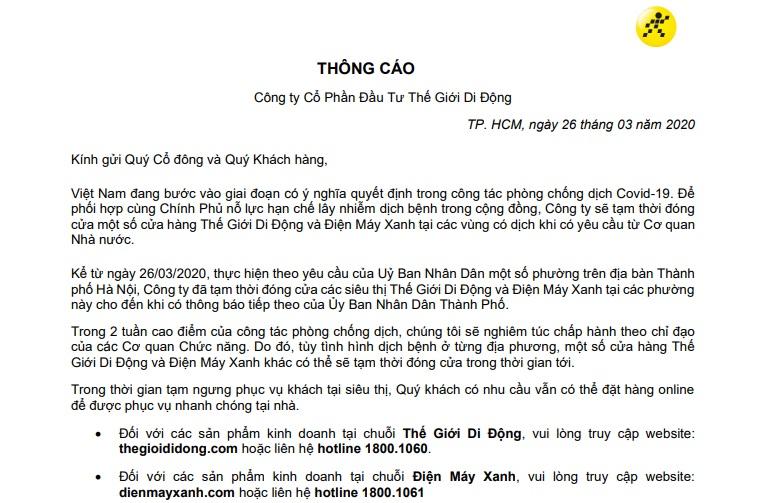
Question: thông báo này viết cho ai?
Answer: cho cổ đông và khách hàng của công ty